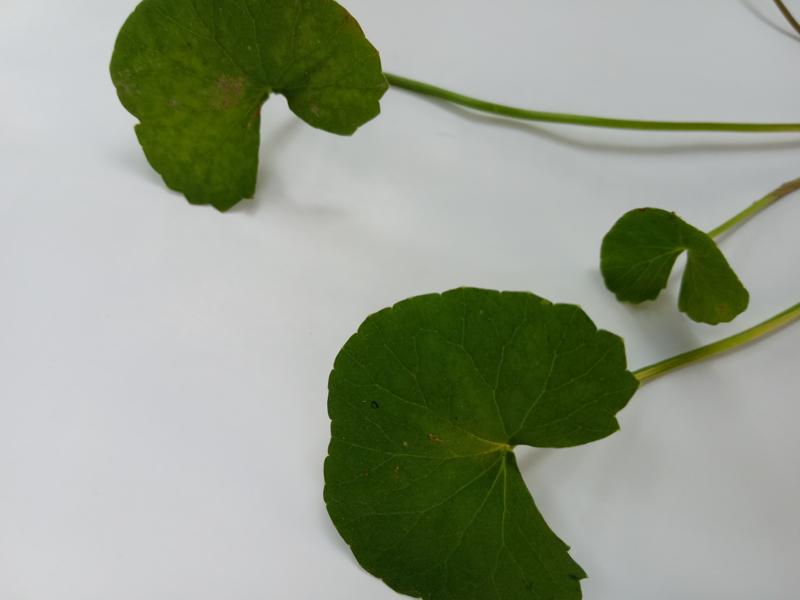
Weed species: Centella asiatica